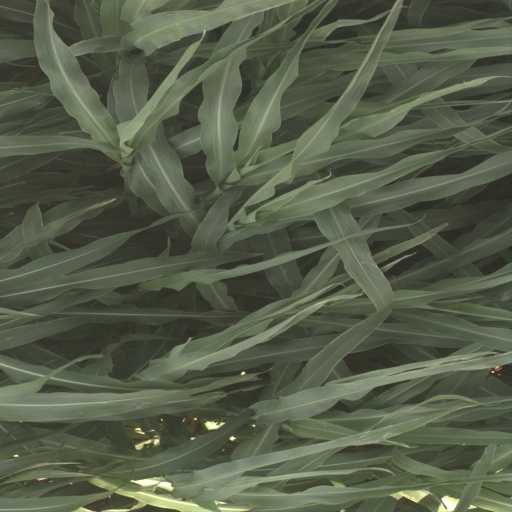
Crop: sorghum